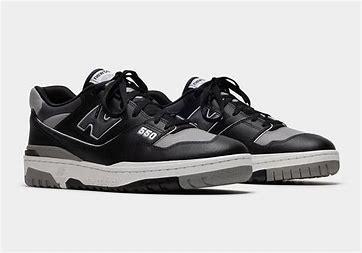
Brand: New
Model: Balance kg New Balance 550